2022 UEC European Track Championships – Men's keirin

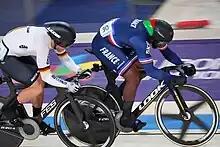
UEC Track Elite European Championships

The first rider in each heat qualified to the second round, all other riders advanced to the first round repechages.